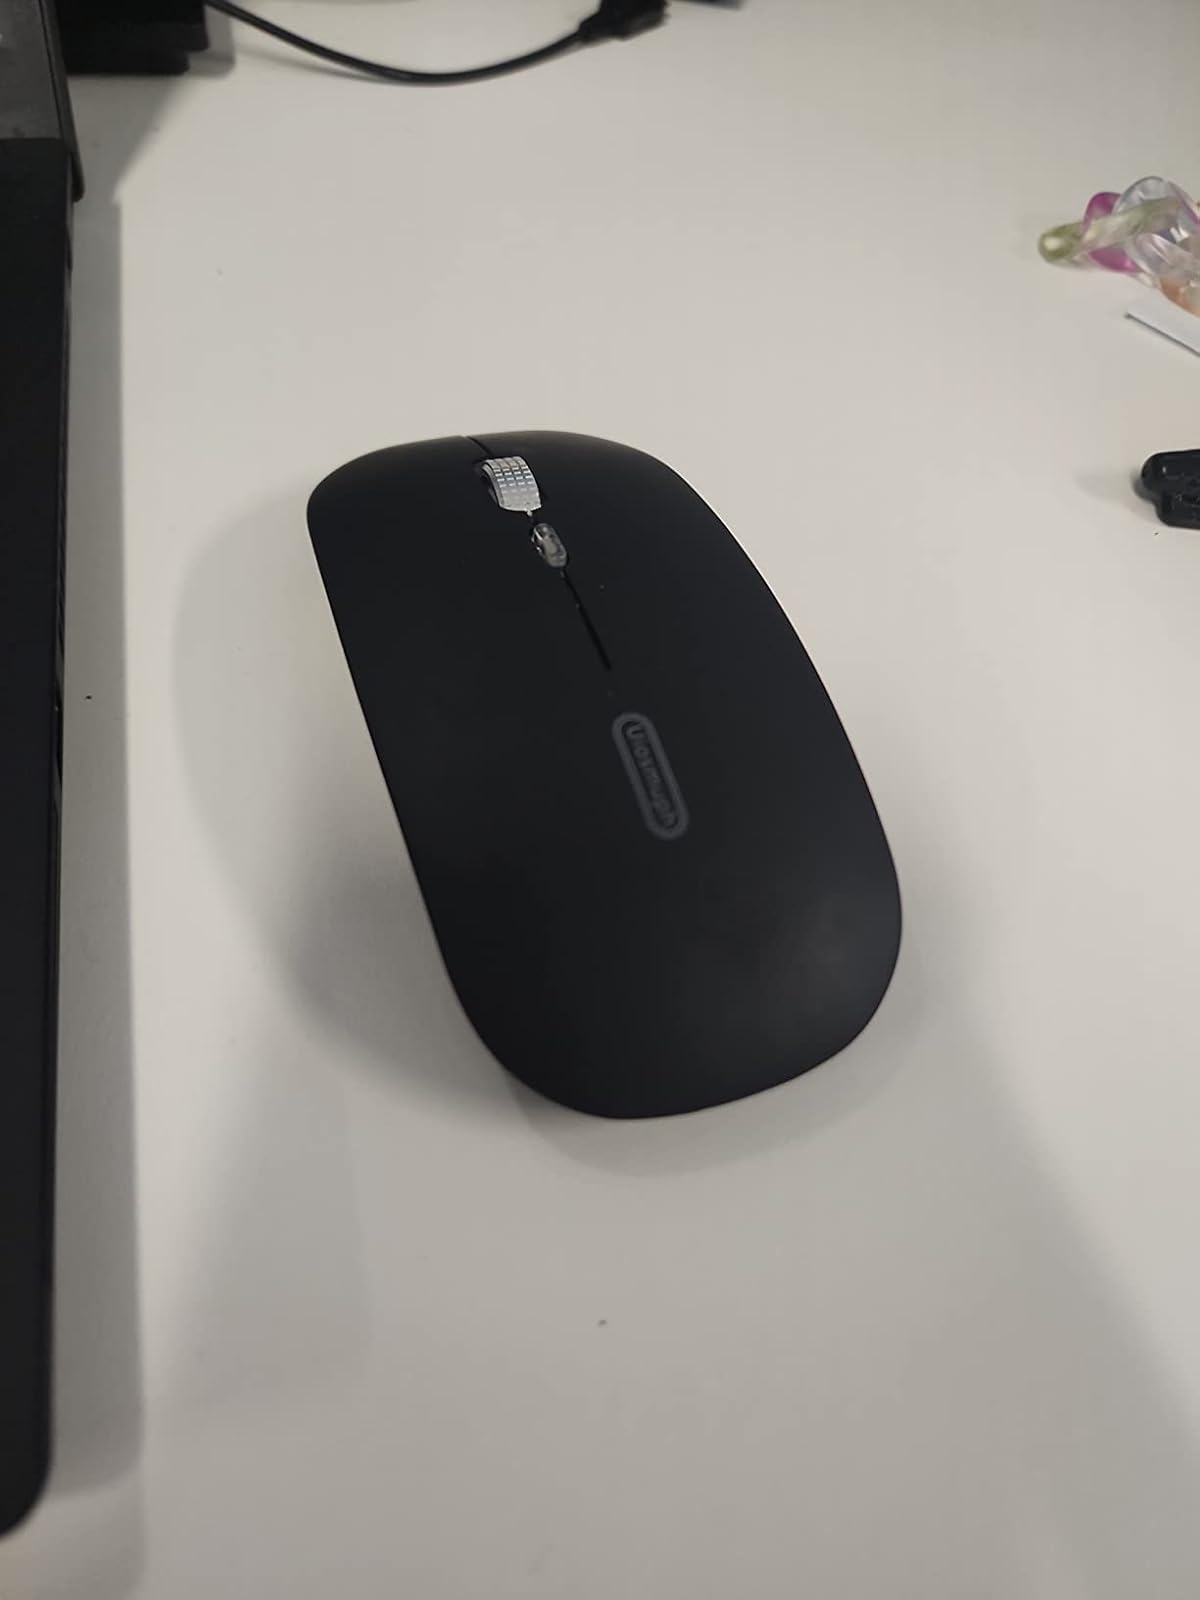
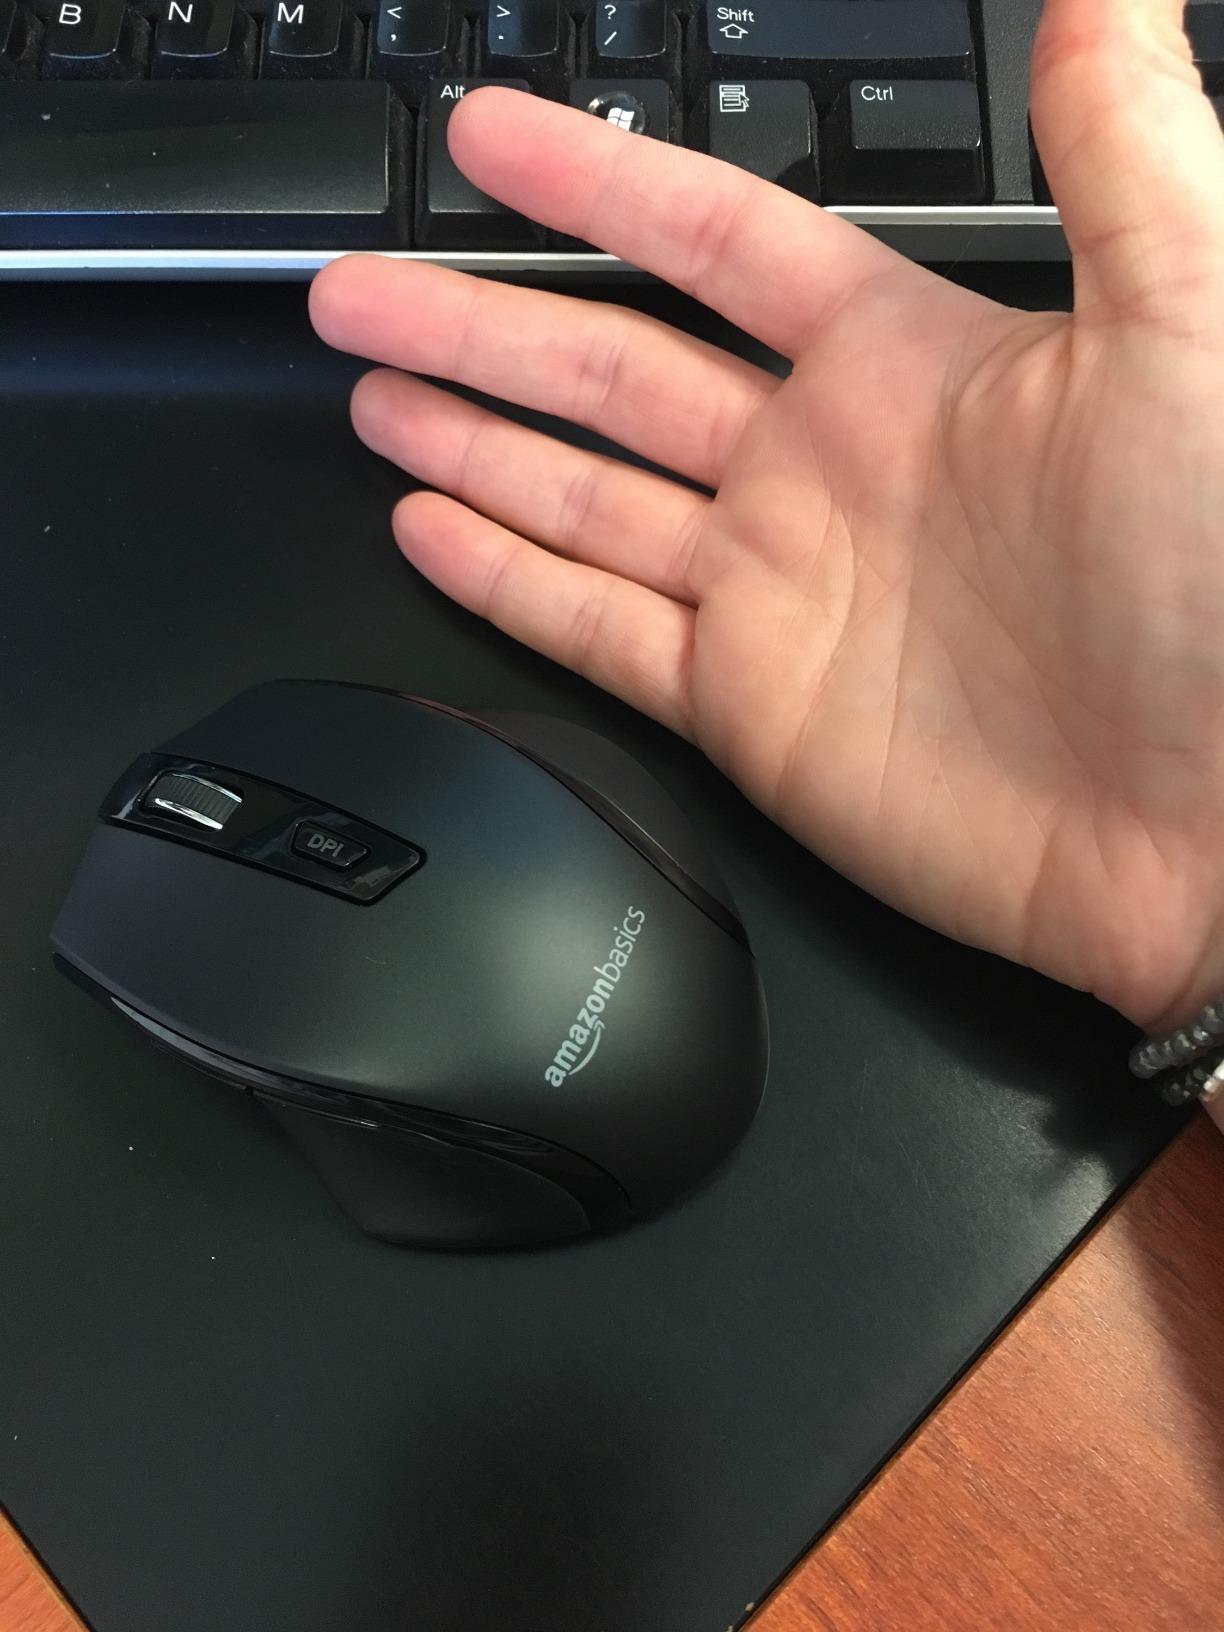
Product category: mouse
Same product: no